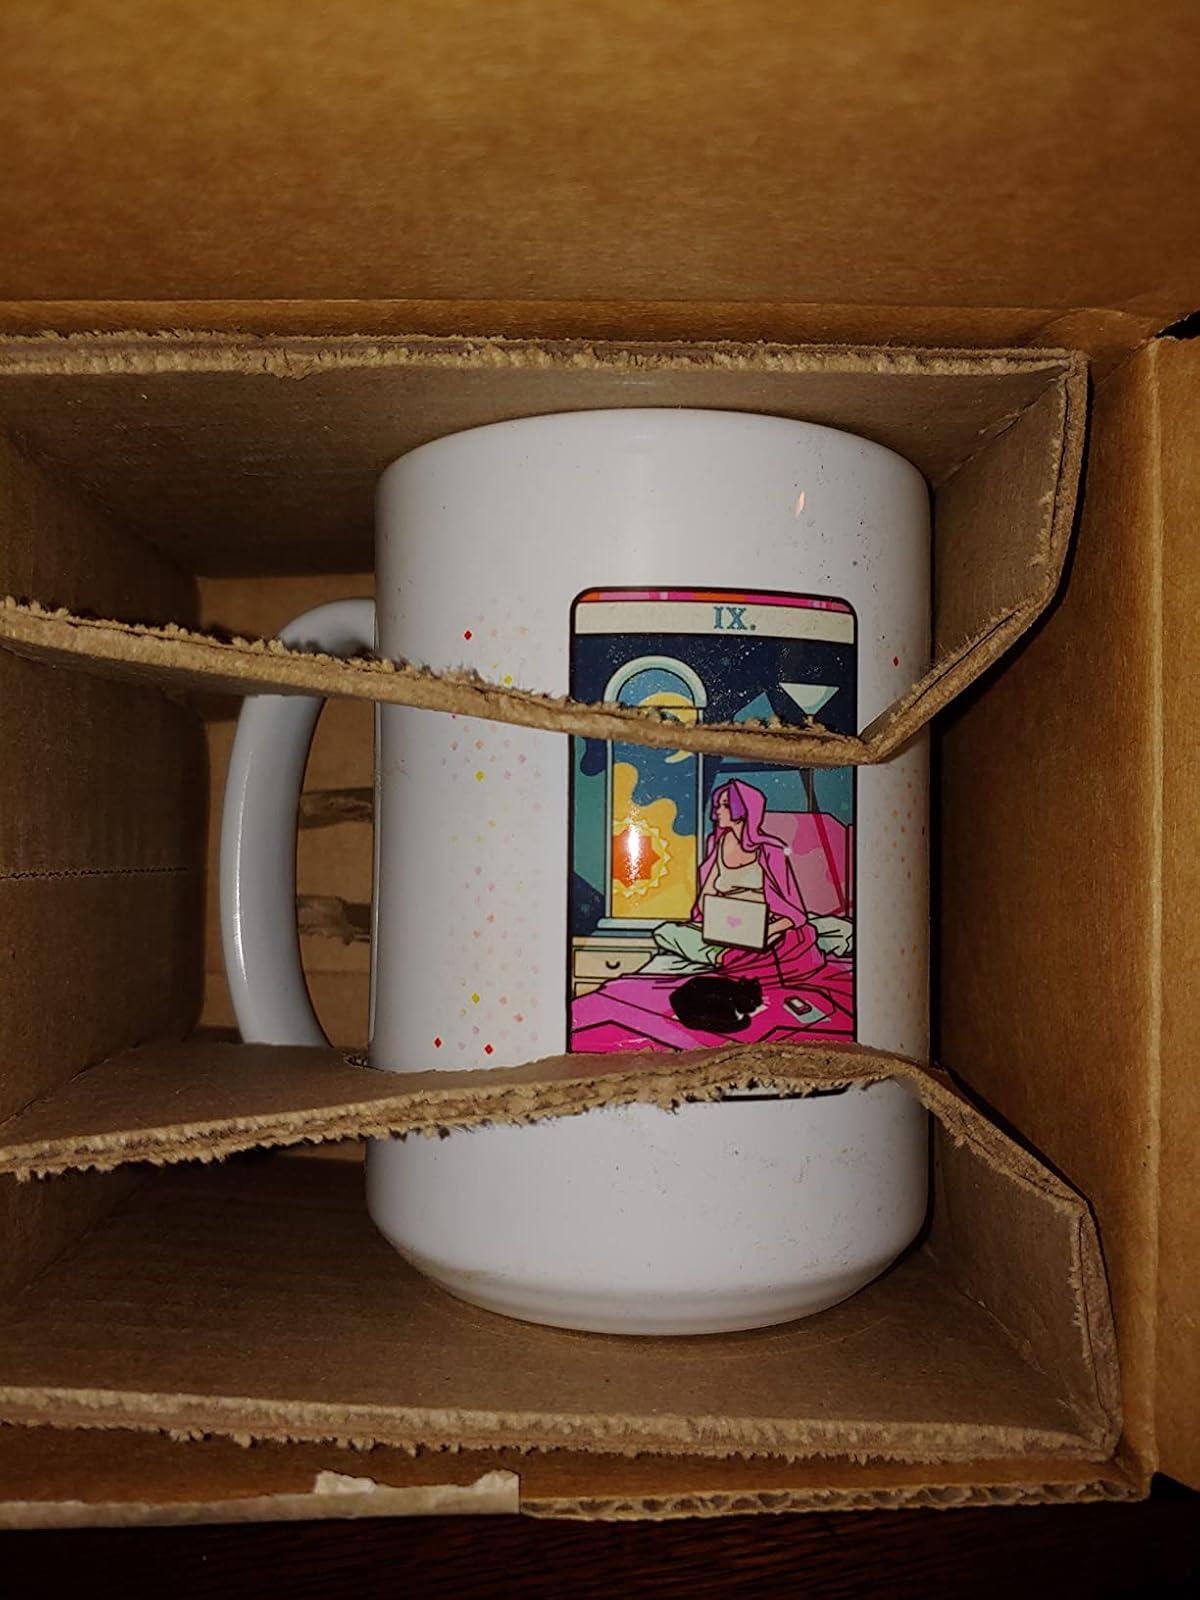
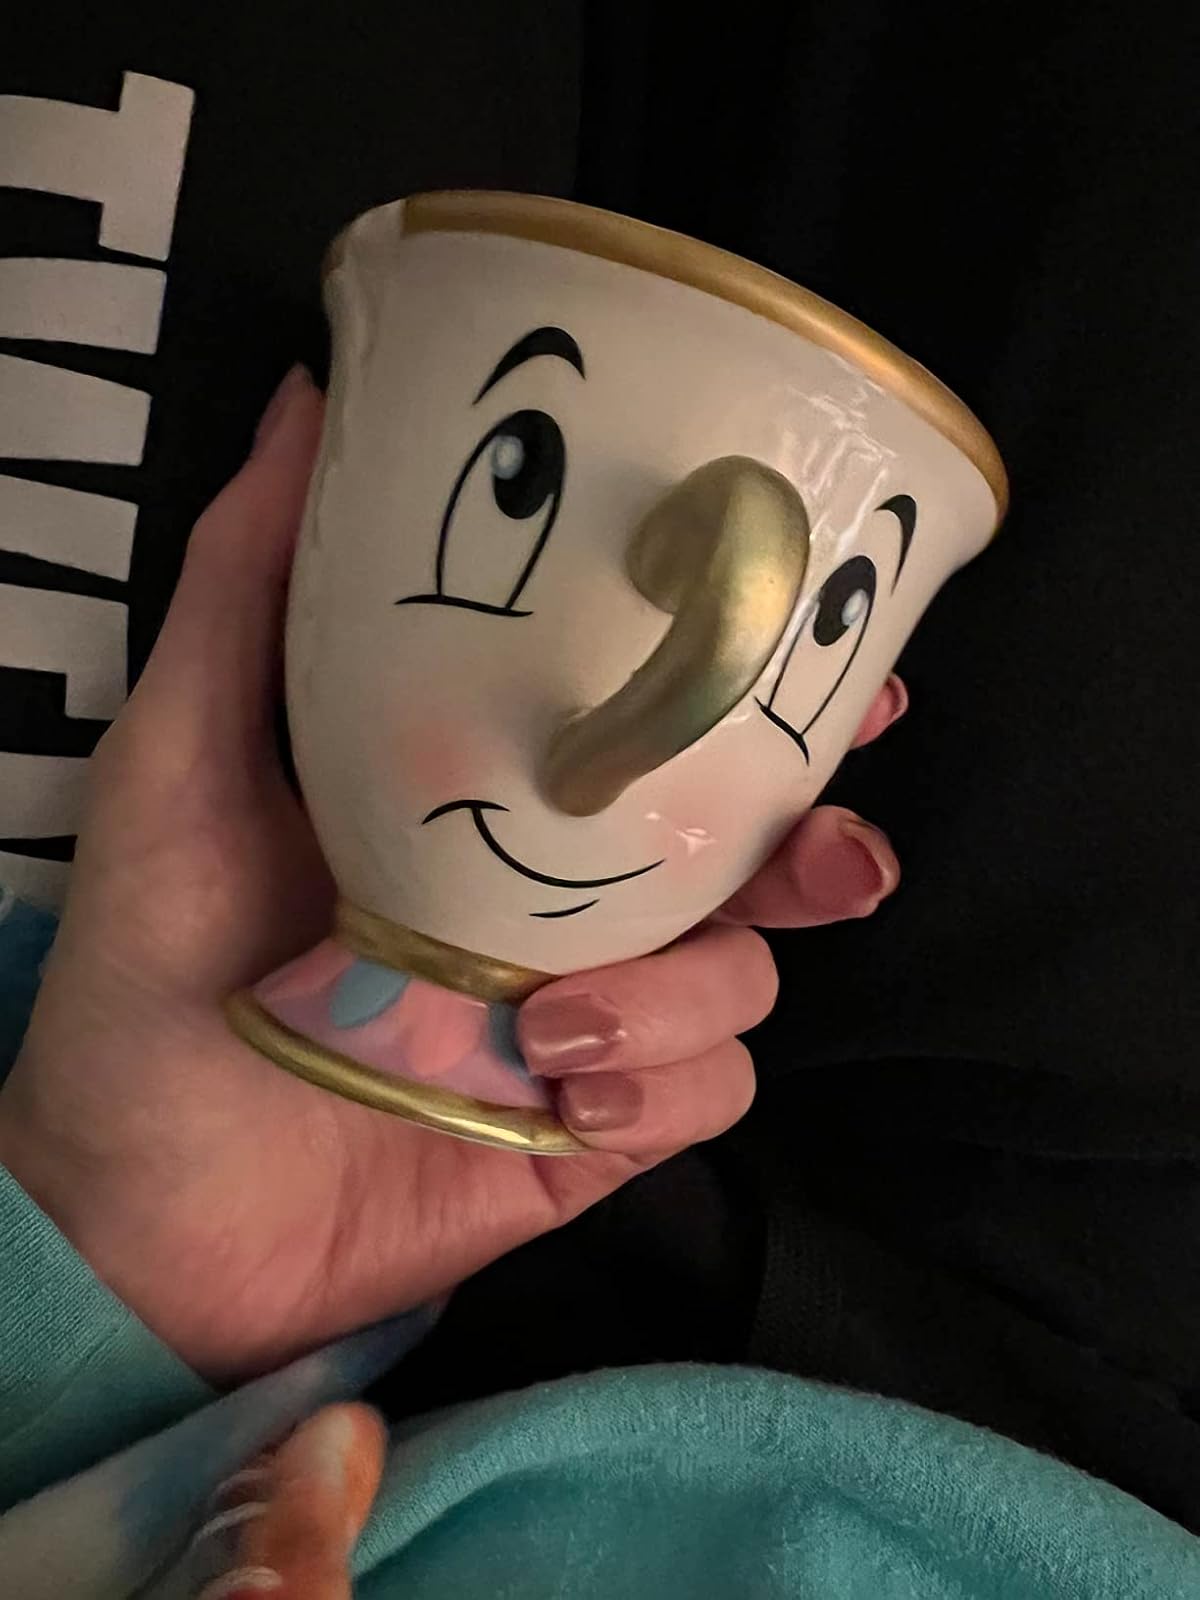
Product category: items_mug
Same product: no